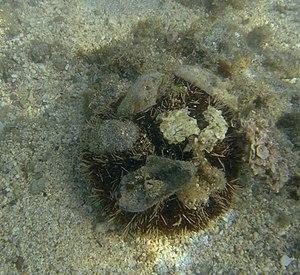
Tripneustes_gratilla
L’oursin bonnet de prêtre est une espèce d'oursin régulier tropical de la famille des Toxopneustidae, caractérisé par des épines courtes réparties en bandes étroites. C'est un oursin venimeux.